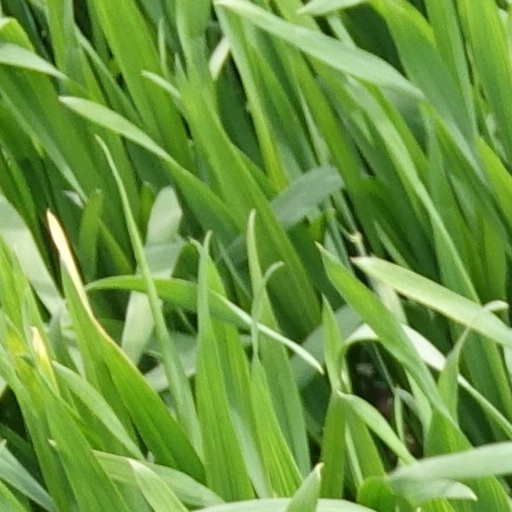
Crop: wheat